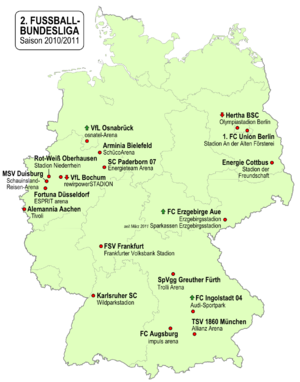
La 2. Bundesliga 2010-2011 est la 37ᵉ édition de la 2. Bundesliga, la deuxième division allemande de football.